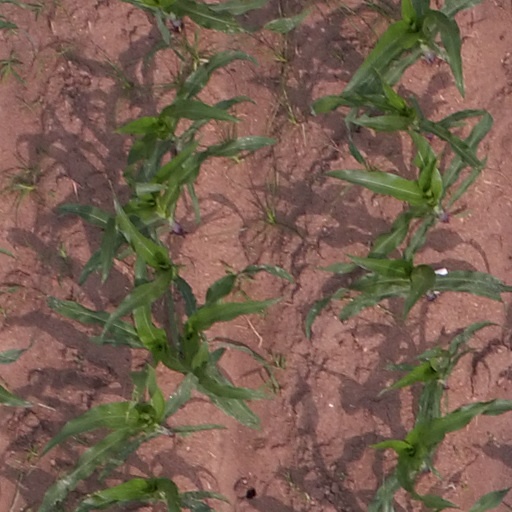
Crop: maize; corn